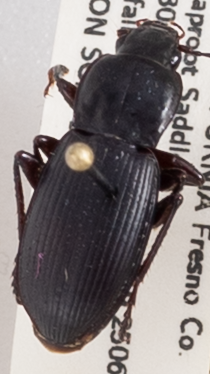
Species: Pterostichus ordinarius
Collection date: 2018-07-16
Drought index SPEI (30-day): -1.604
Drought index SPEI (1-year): -0.39
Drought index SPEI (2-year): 0.71